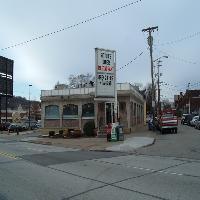
Weather: cloudy or overcast